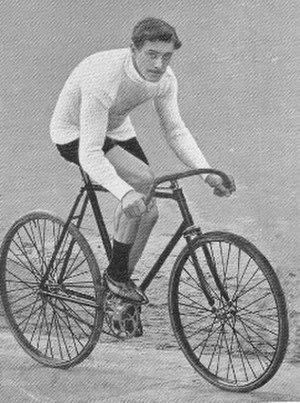
Émile Bouhours, né à Monnai le 3 juin 1870 et décédé le 7 octobre 1953 à La Courneuve, est un coureur cycliste français, professionnel de 1897 à 1913.